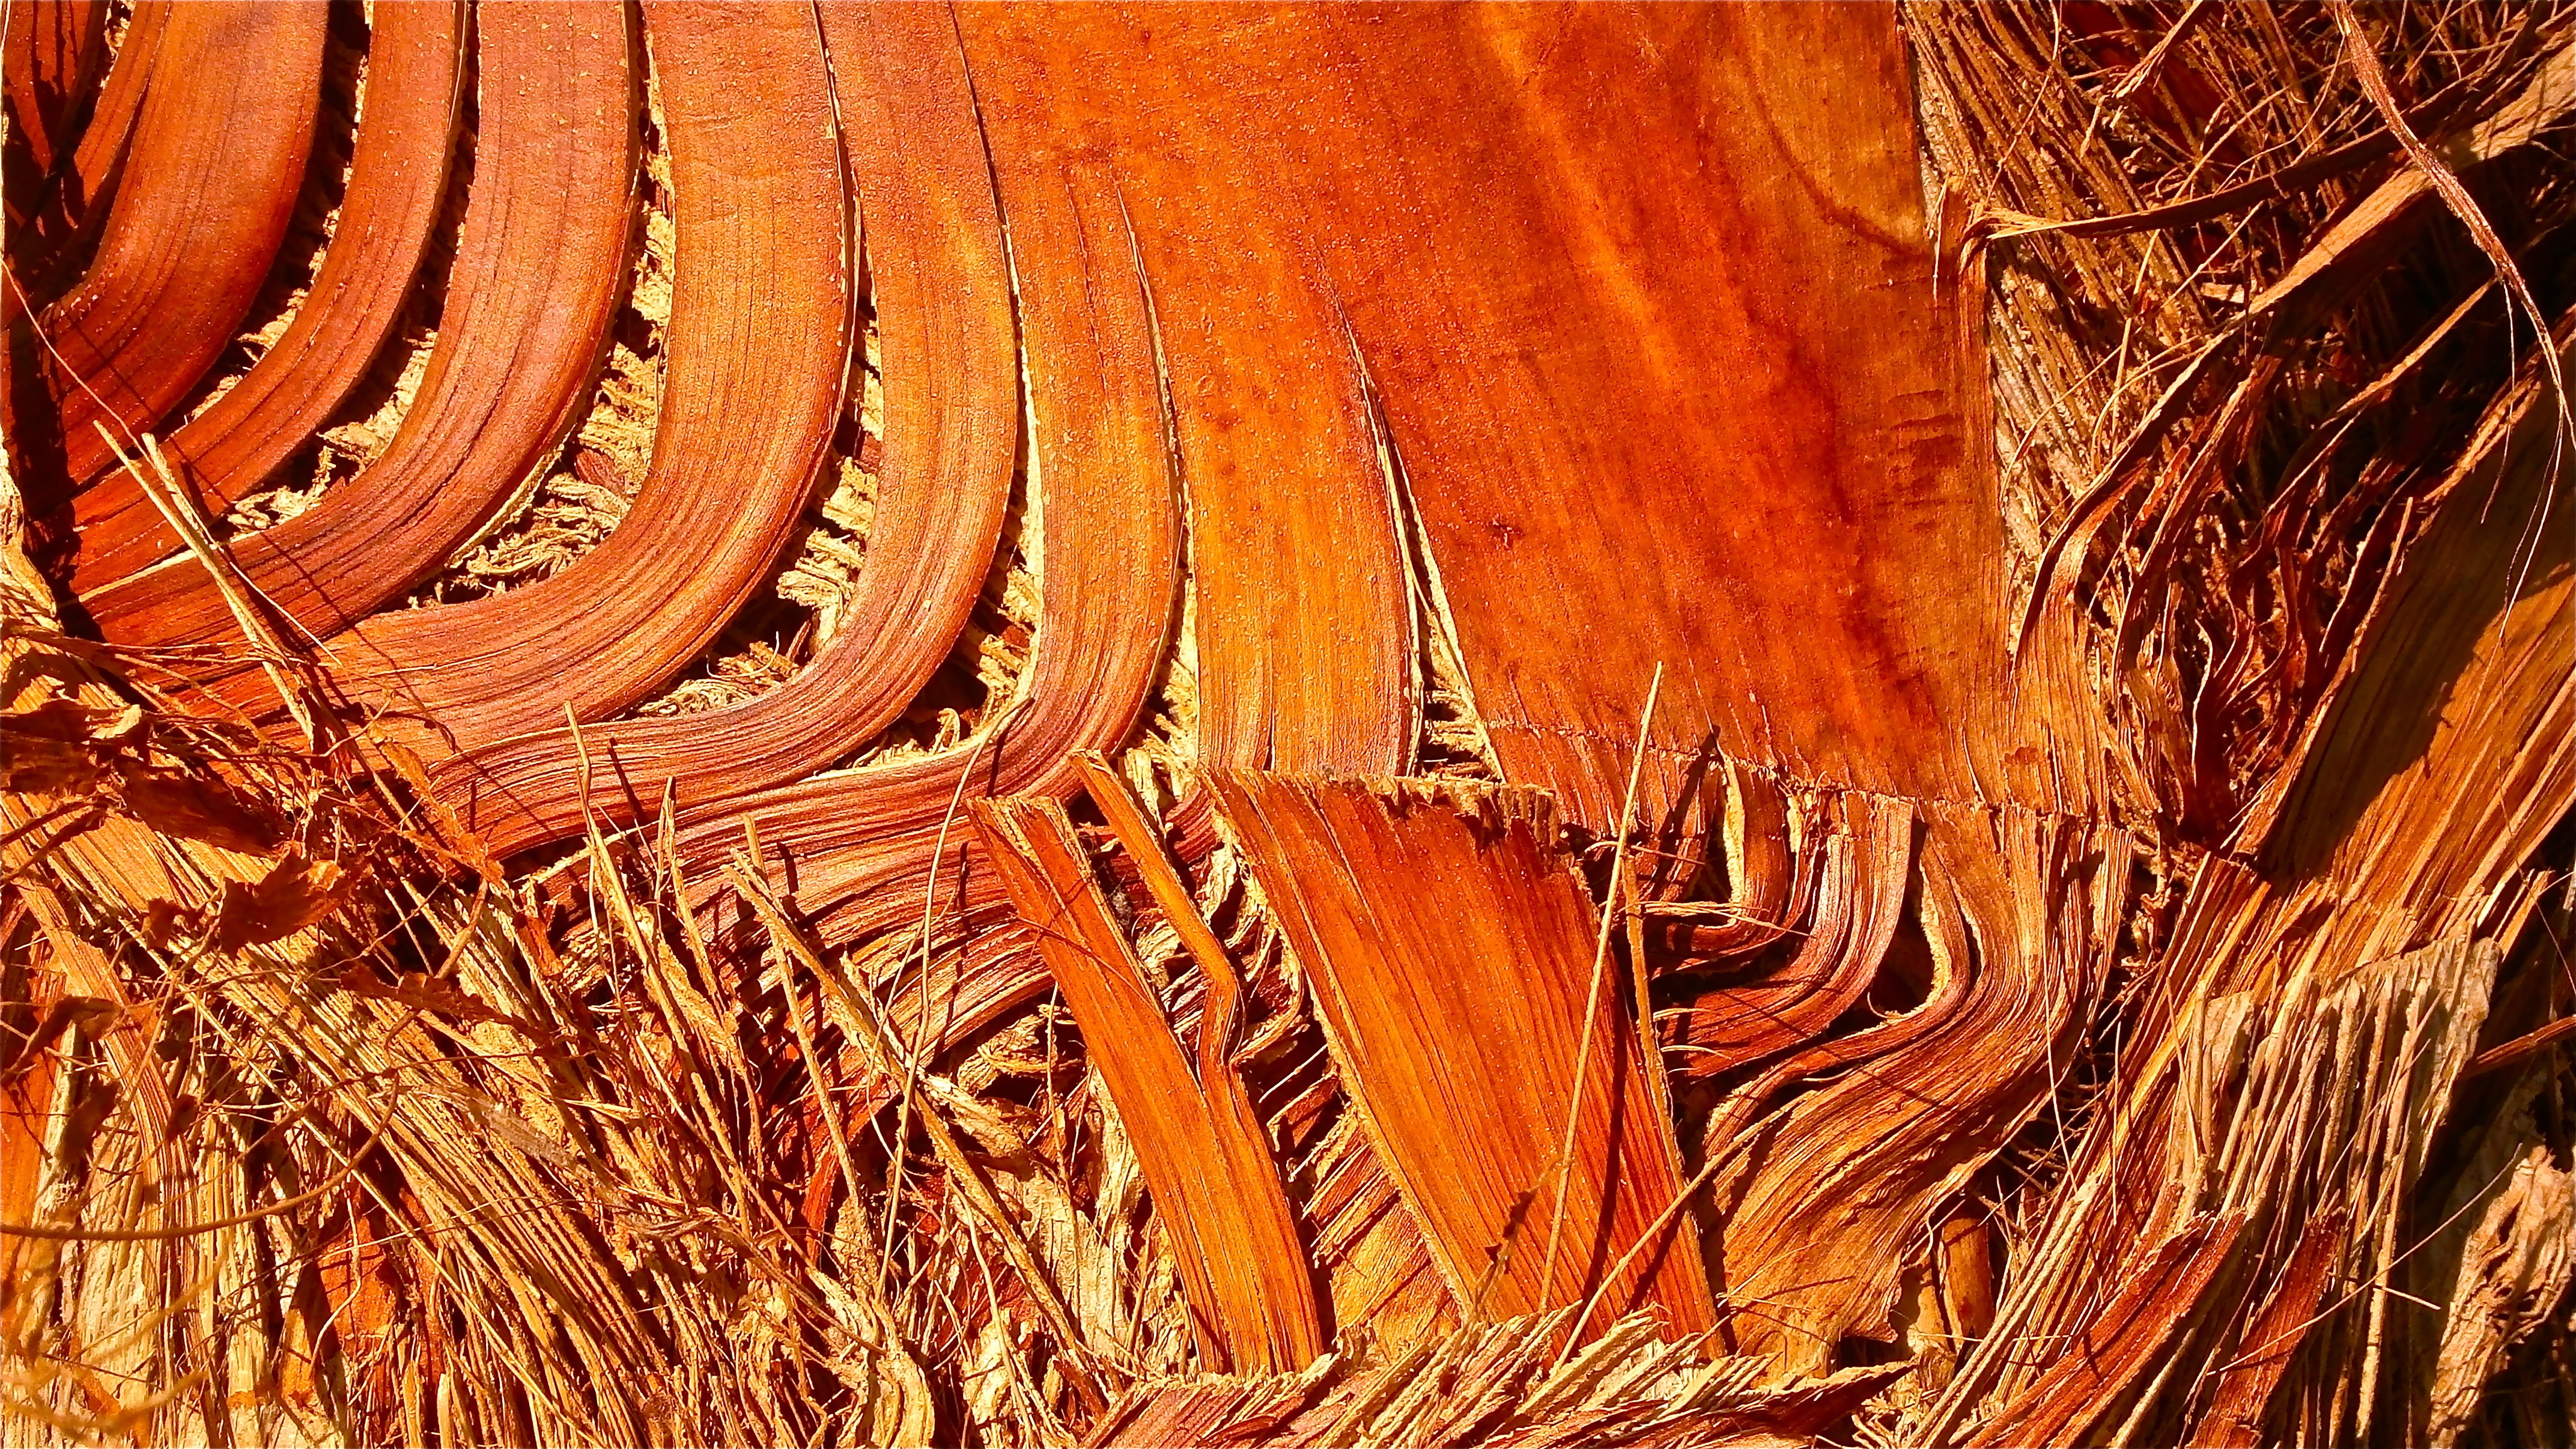
tree, nature, wood, palm tree, texture, leaf, flower, trunk, bark, formation, vegetable, autumn, carving, grass family, geological phenomenon